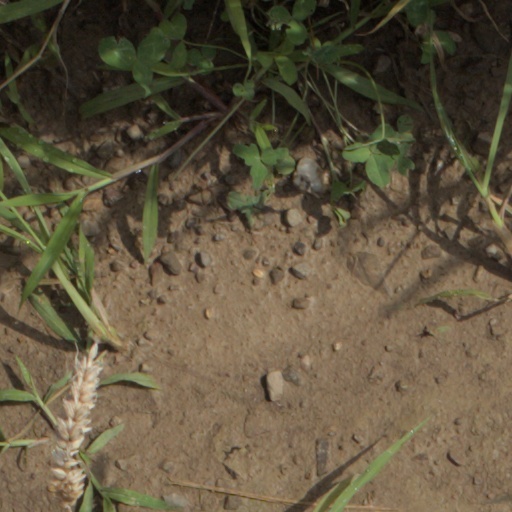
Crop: wheat